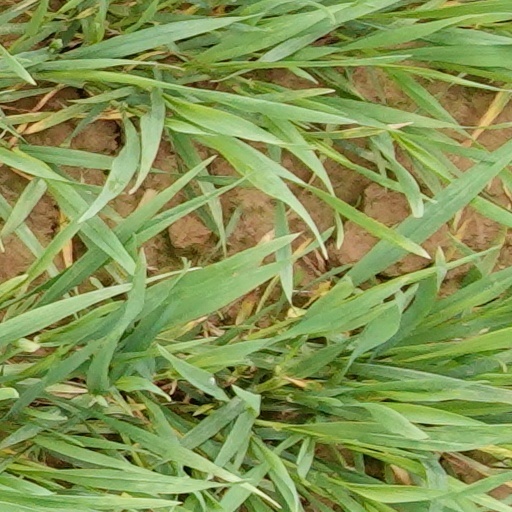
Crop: wheat